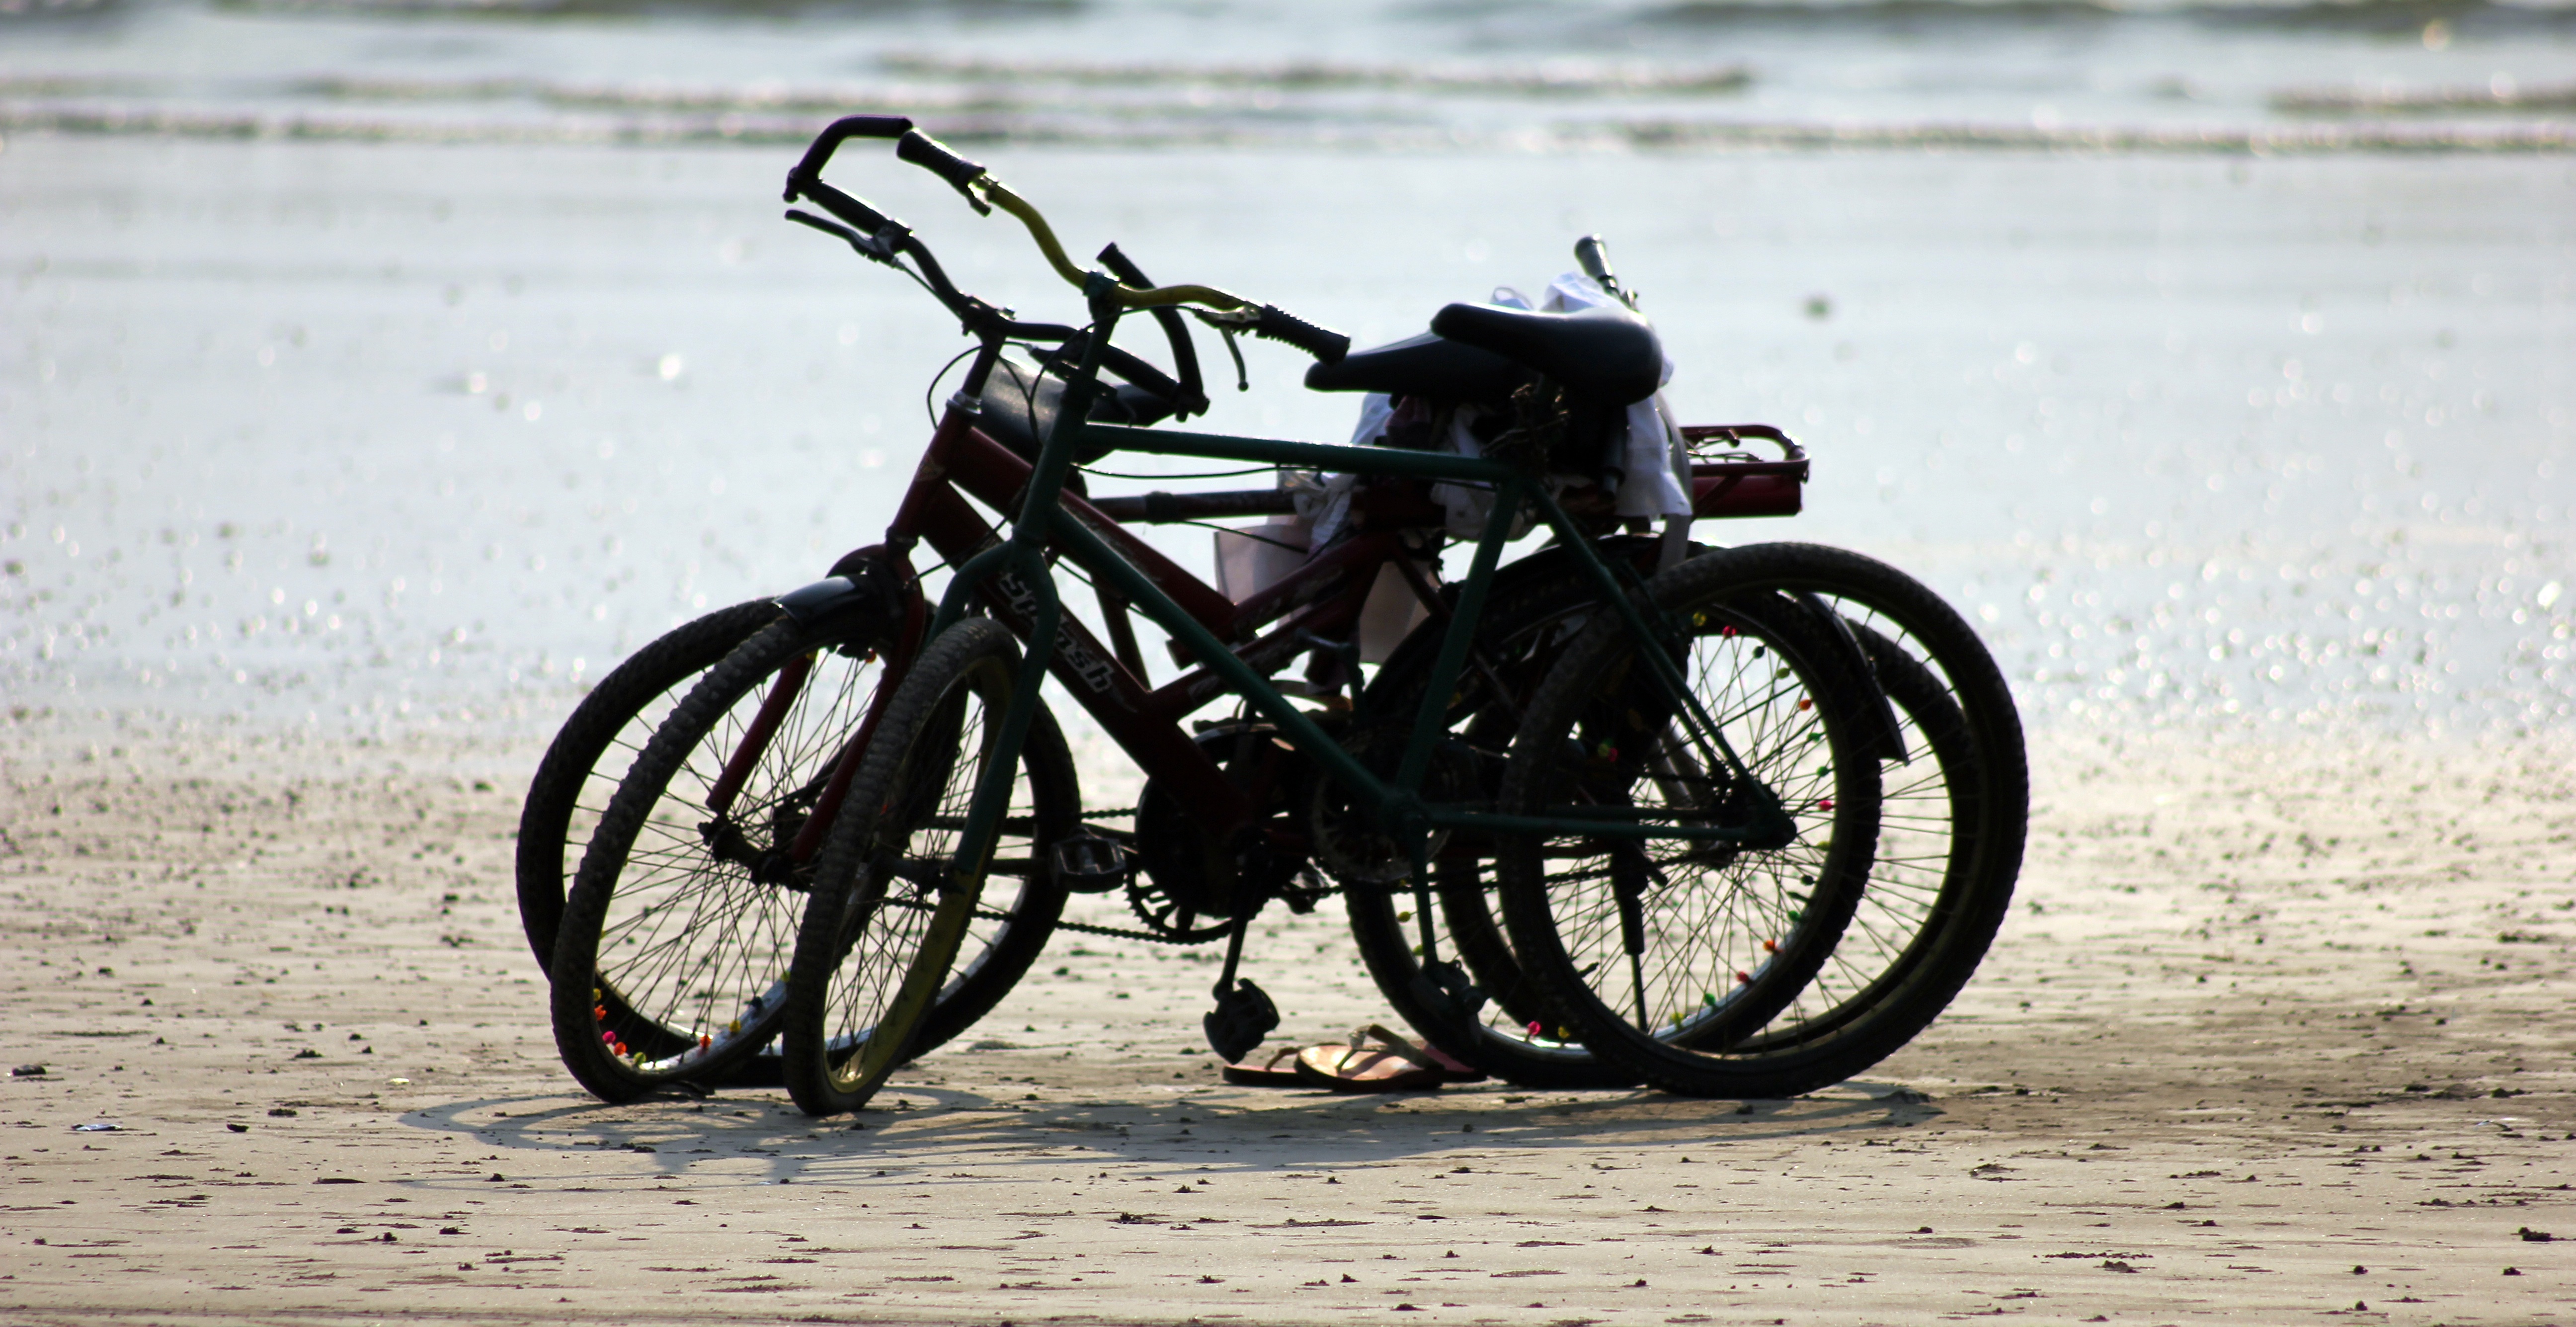
beach, bicycle, transportation, vehicle, motorcycle, sports equipment, mountain bike, cycling, bicycles, bikes, cyclists, land vehicle, cyclo cross bicycle, road bicycle